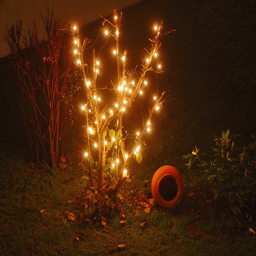
A small tree with some decorative lights in the dark.
An orange pot sits on its side next to a bush covered in Christmas lights.
A small outdoor bush lit up with fairy lights
A small tree outside has lights on it.
A small tree with lights tangled around it.